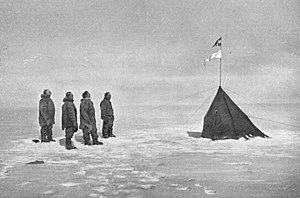
Fram-ekspeditionen 1910-1912 / Ekspeditionen / Rejsen mod Sydpolen / Den sydlige rejse
Teltet på Sydpolen.
"Fram-ekspeditionen 1910-1912, i Norge også omtalt som Sydpolekspedisjonen var en norsk-finansieret Antarktisekspedition ledet af Roald Amundsen. Ekspeditionen blev i 1911 den første, som nåede det geografiske sydpolpunkt. I årene fra 1910 til 1913 rejste Amundsen med Nansens skib ""Fram"", som også blev brugt to gange i Arktis, til Hvalbukta hvor han førte hunde og udstyr i land og opsatte sit vinterkvarter. Derfra drog han med hundeslæder fra sin base Framheim mod Sydpolen, hvortil han ankom den 14. december 1911, 34 dage før sin rival Robert Falcon Scott fra den britiske sydpolsekspedition, i det, som er blevet kaldt ""kapløbet om Sydpolen"".